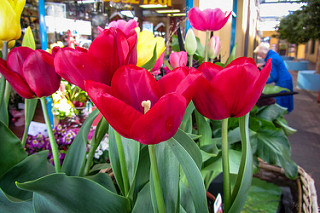
Flower: tulip